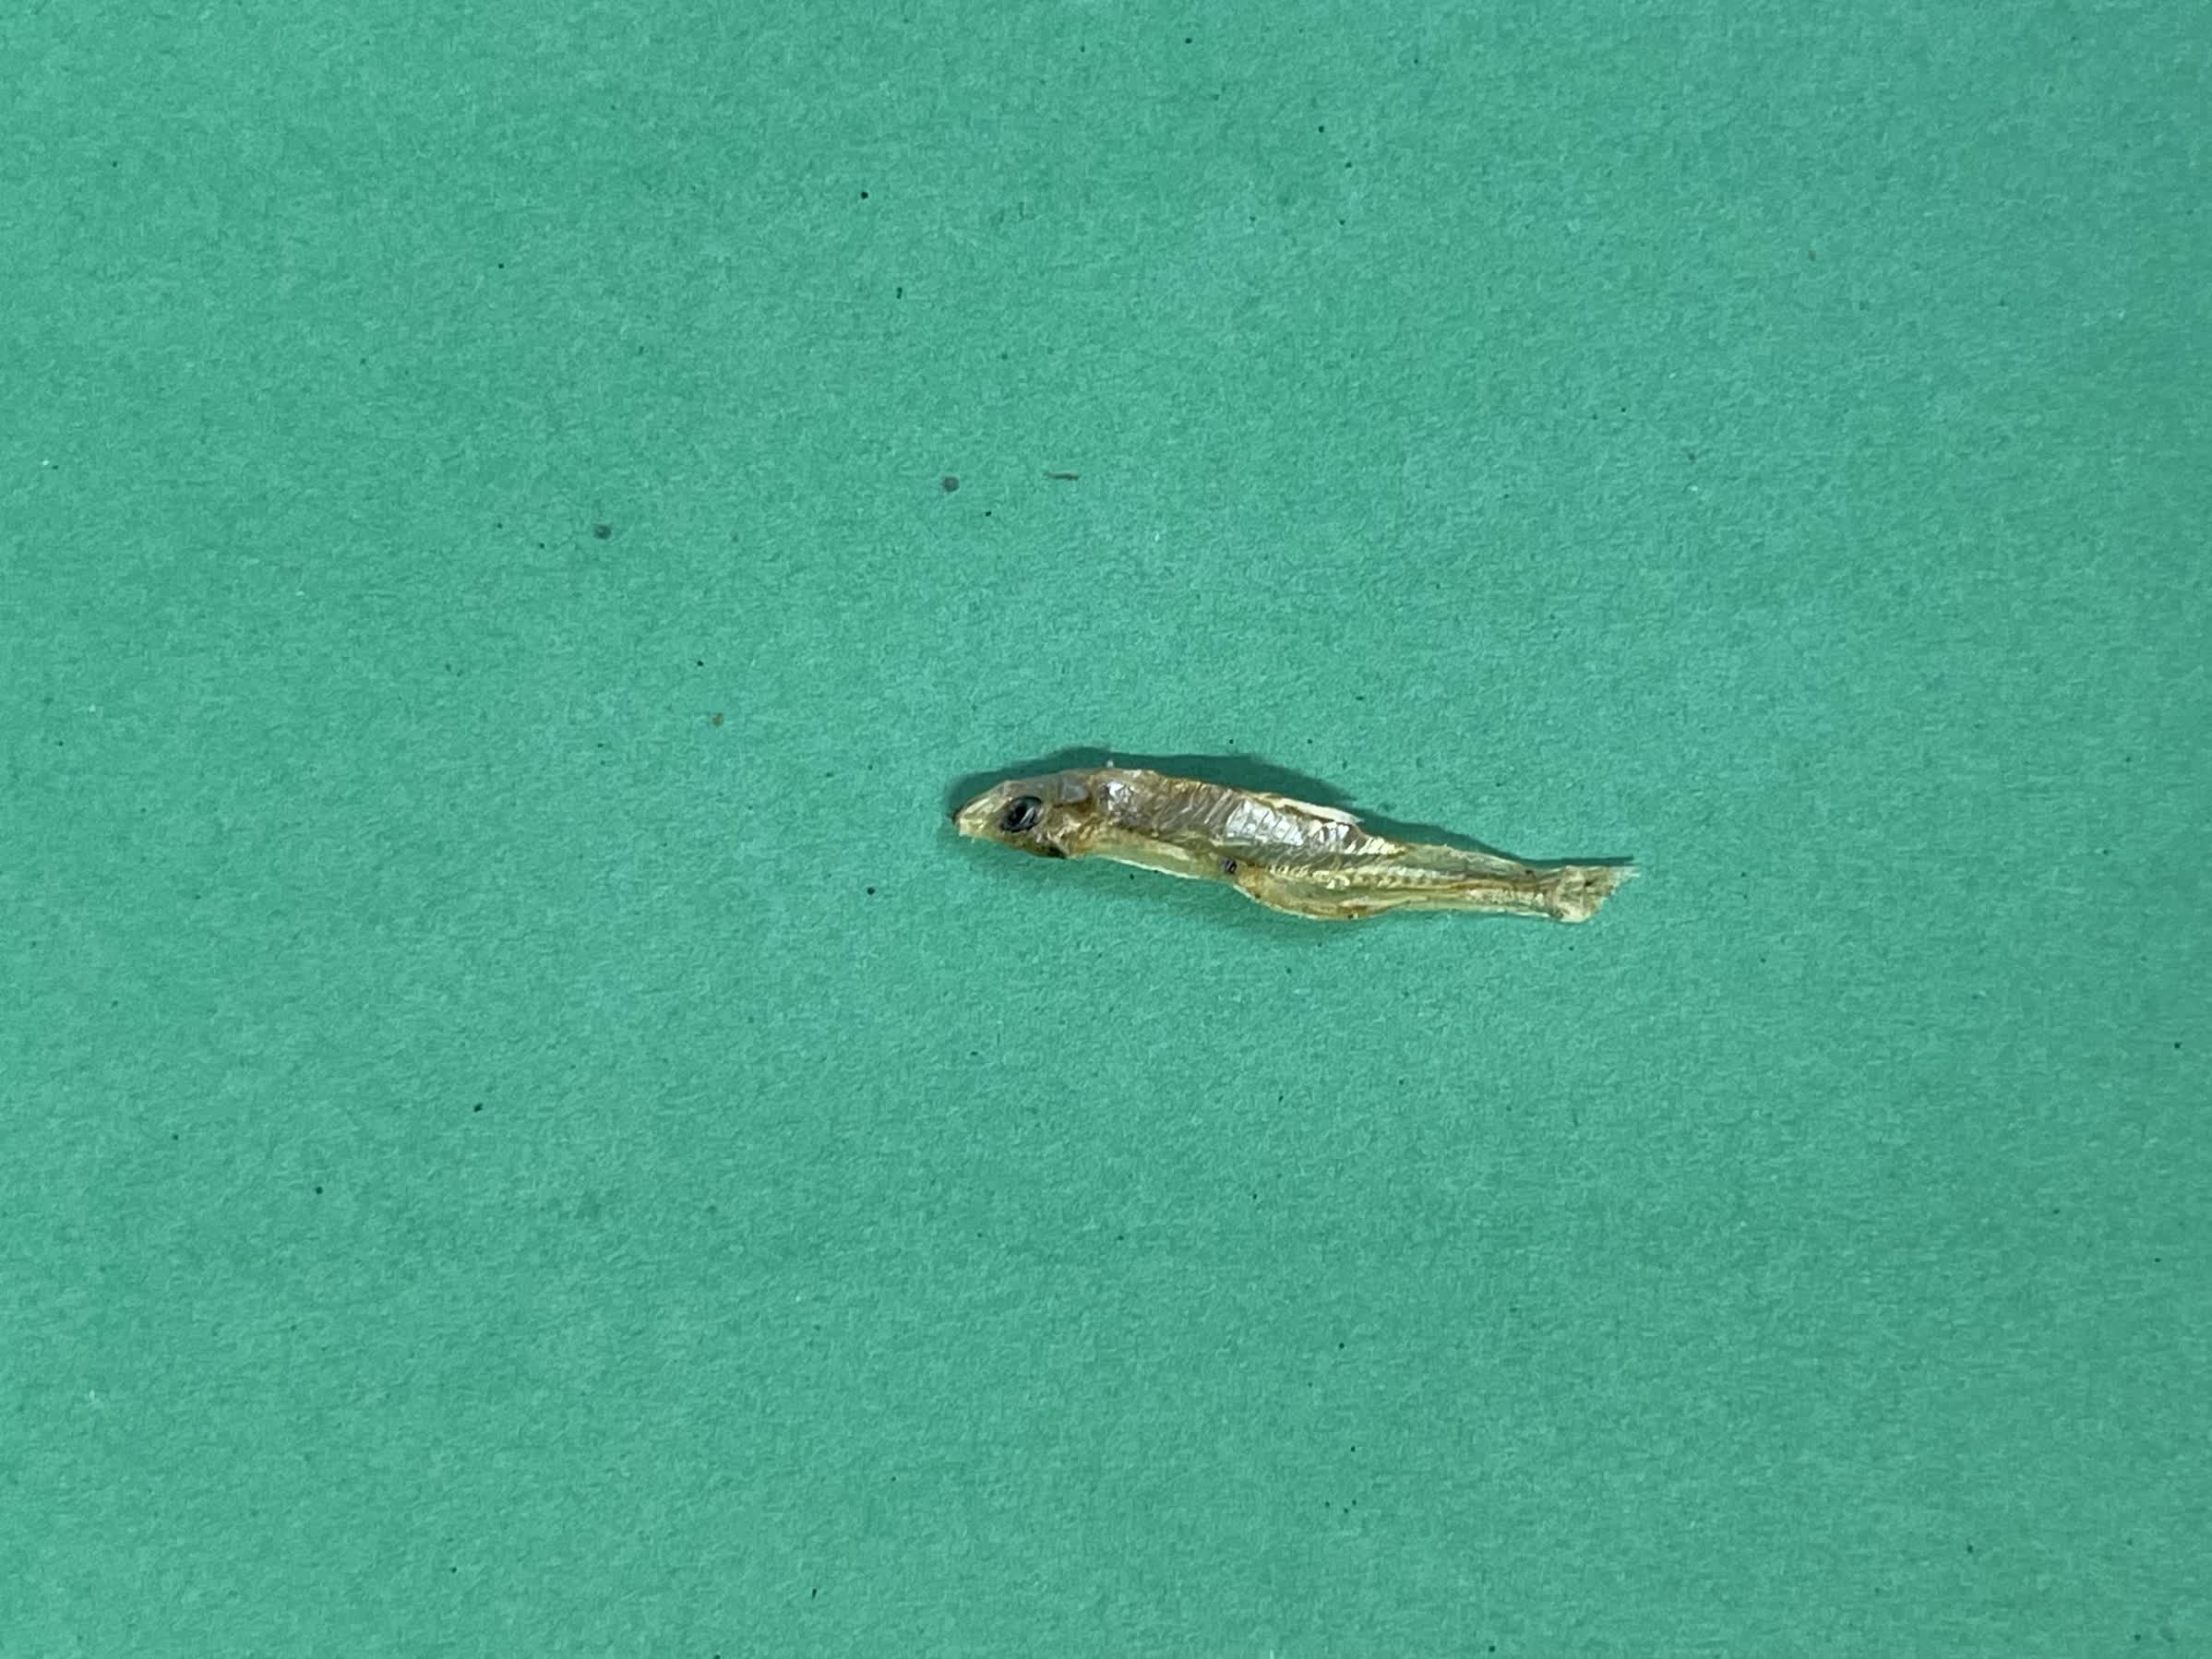
Species: kachki